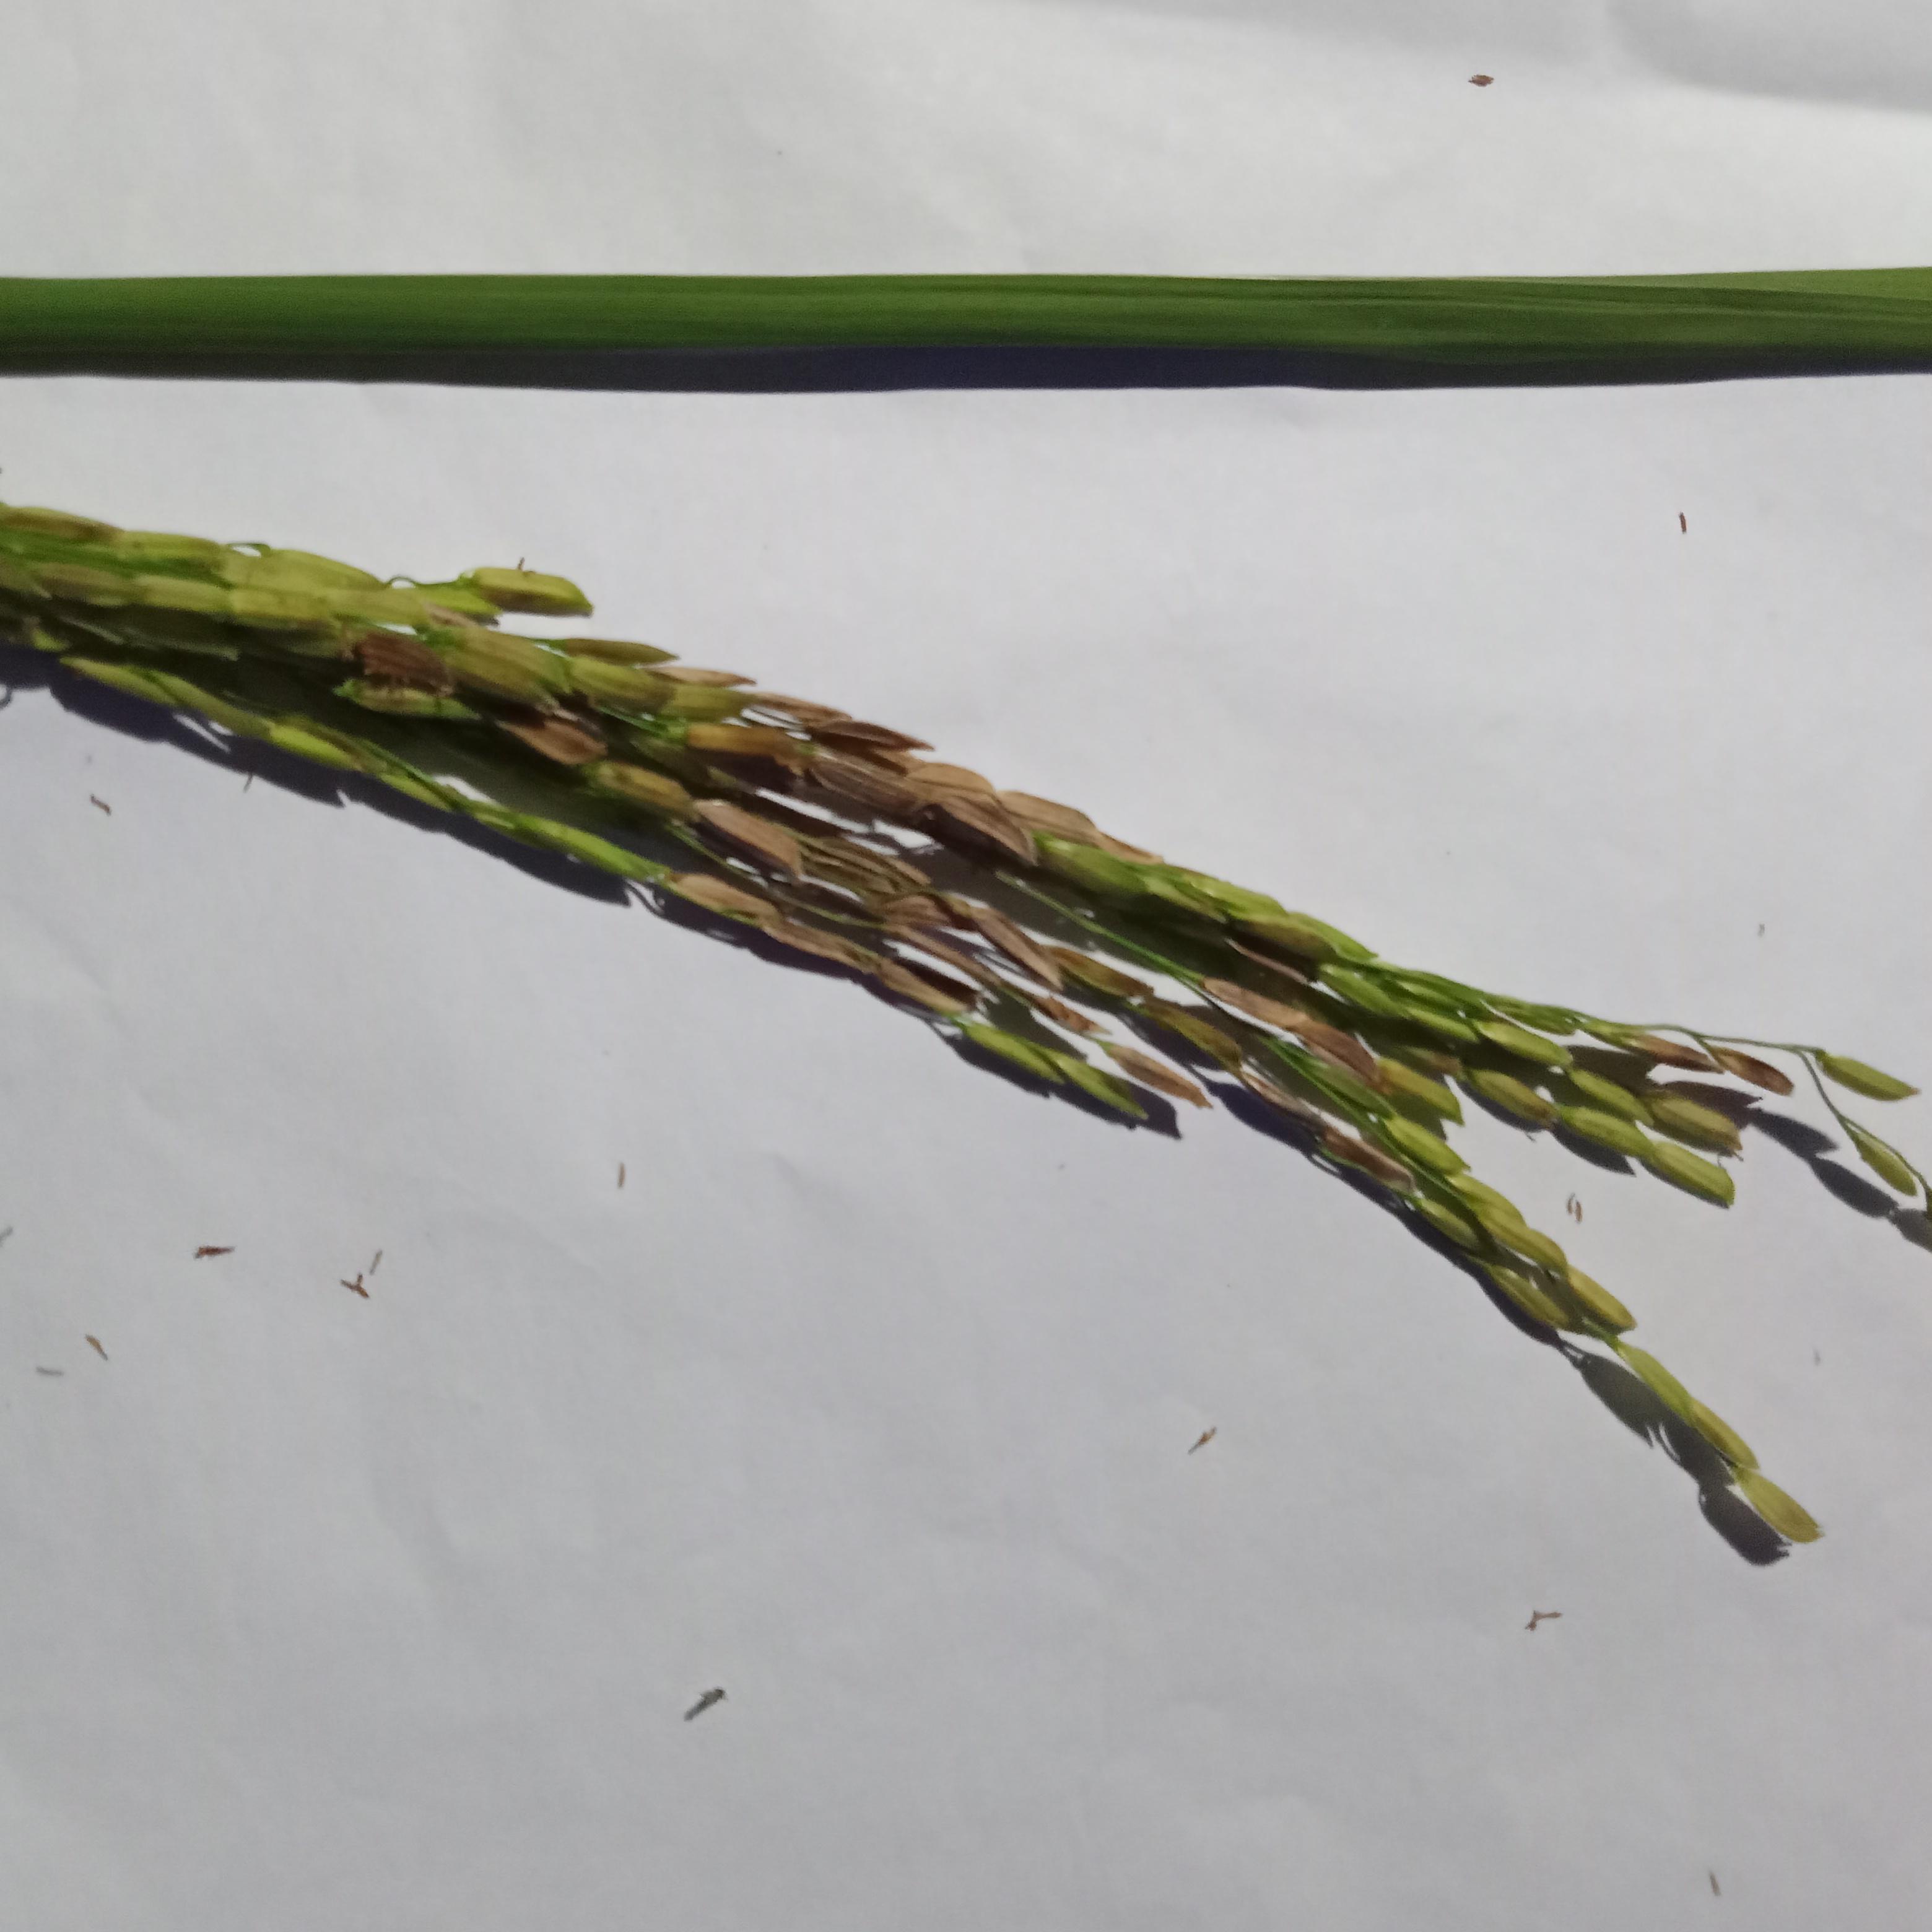
Label: Rice___Neck_Blast